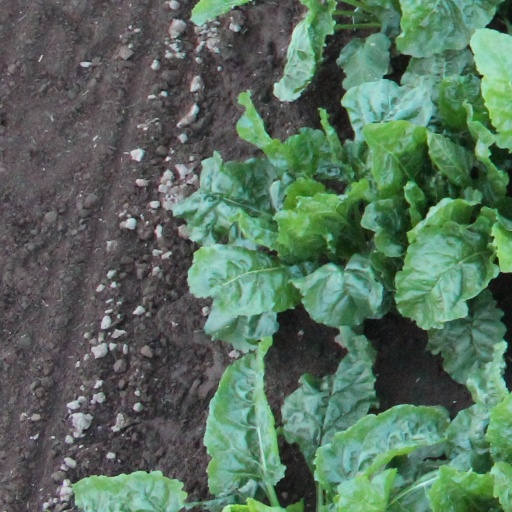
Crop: sugar beet